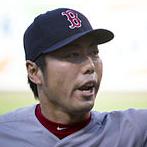
Age: 37